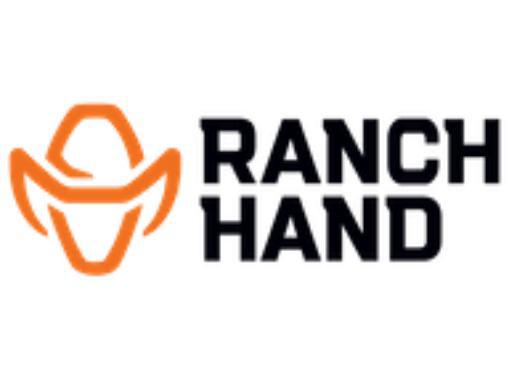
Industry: Transportation